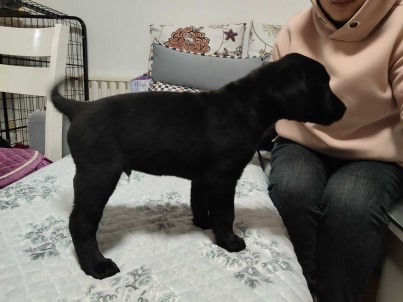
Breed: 3580-n000122-Labrador_retriever